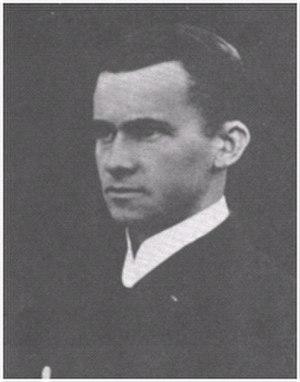
Hans Paasche est un officier de marine, homme politique, écrivain et essayiste allemand.